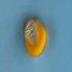
Maize quality: Good